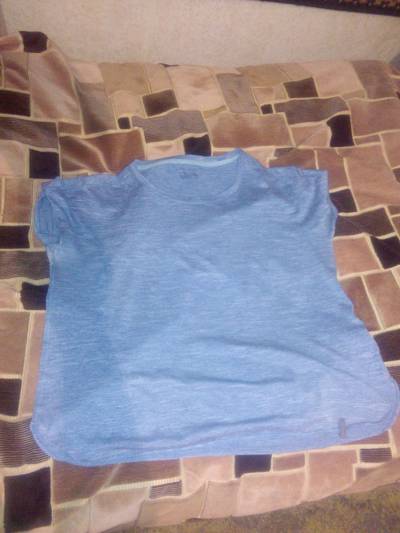
Waste category: clothes